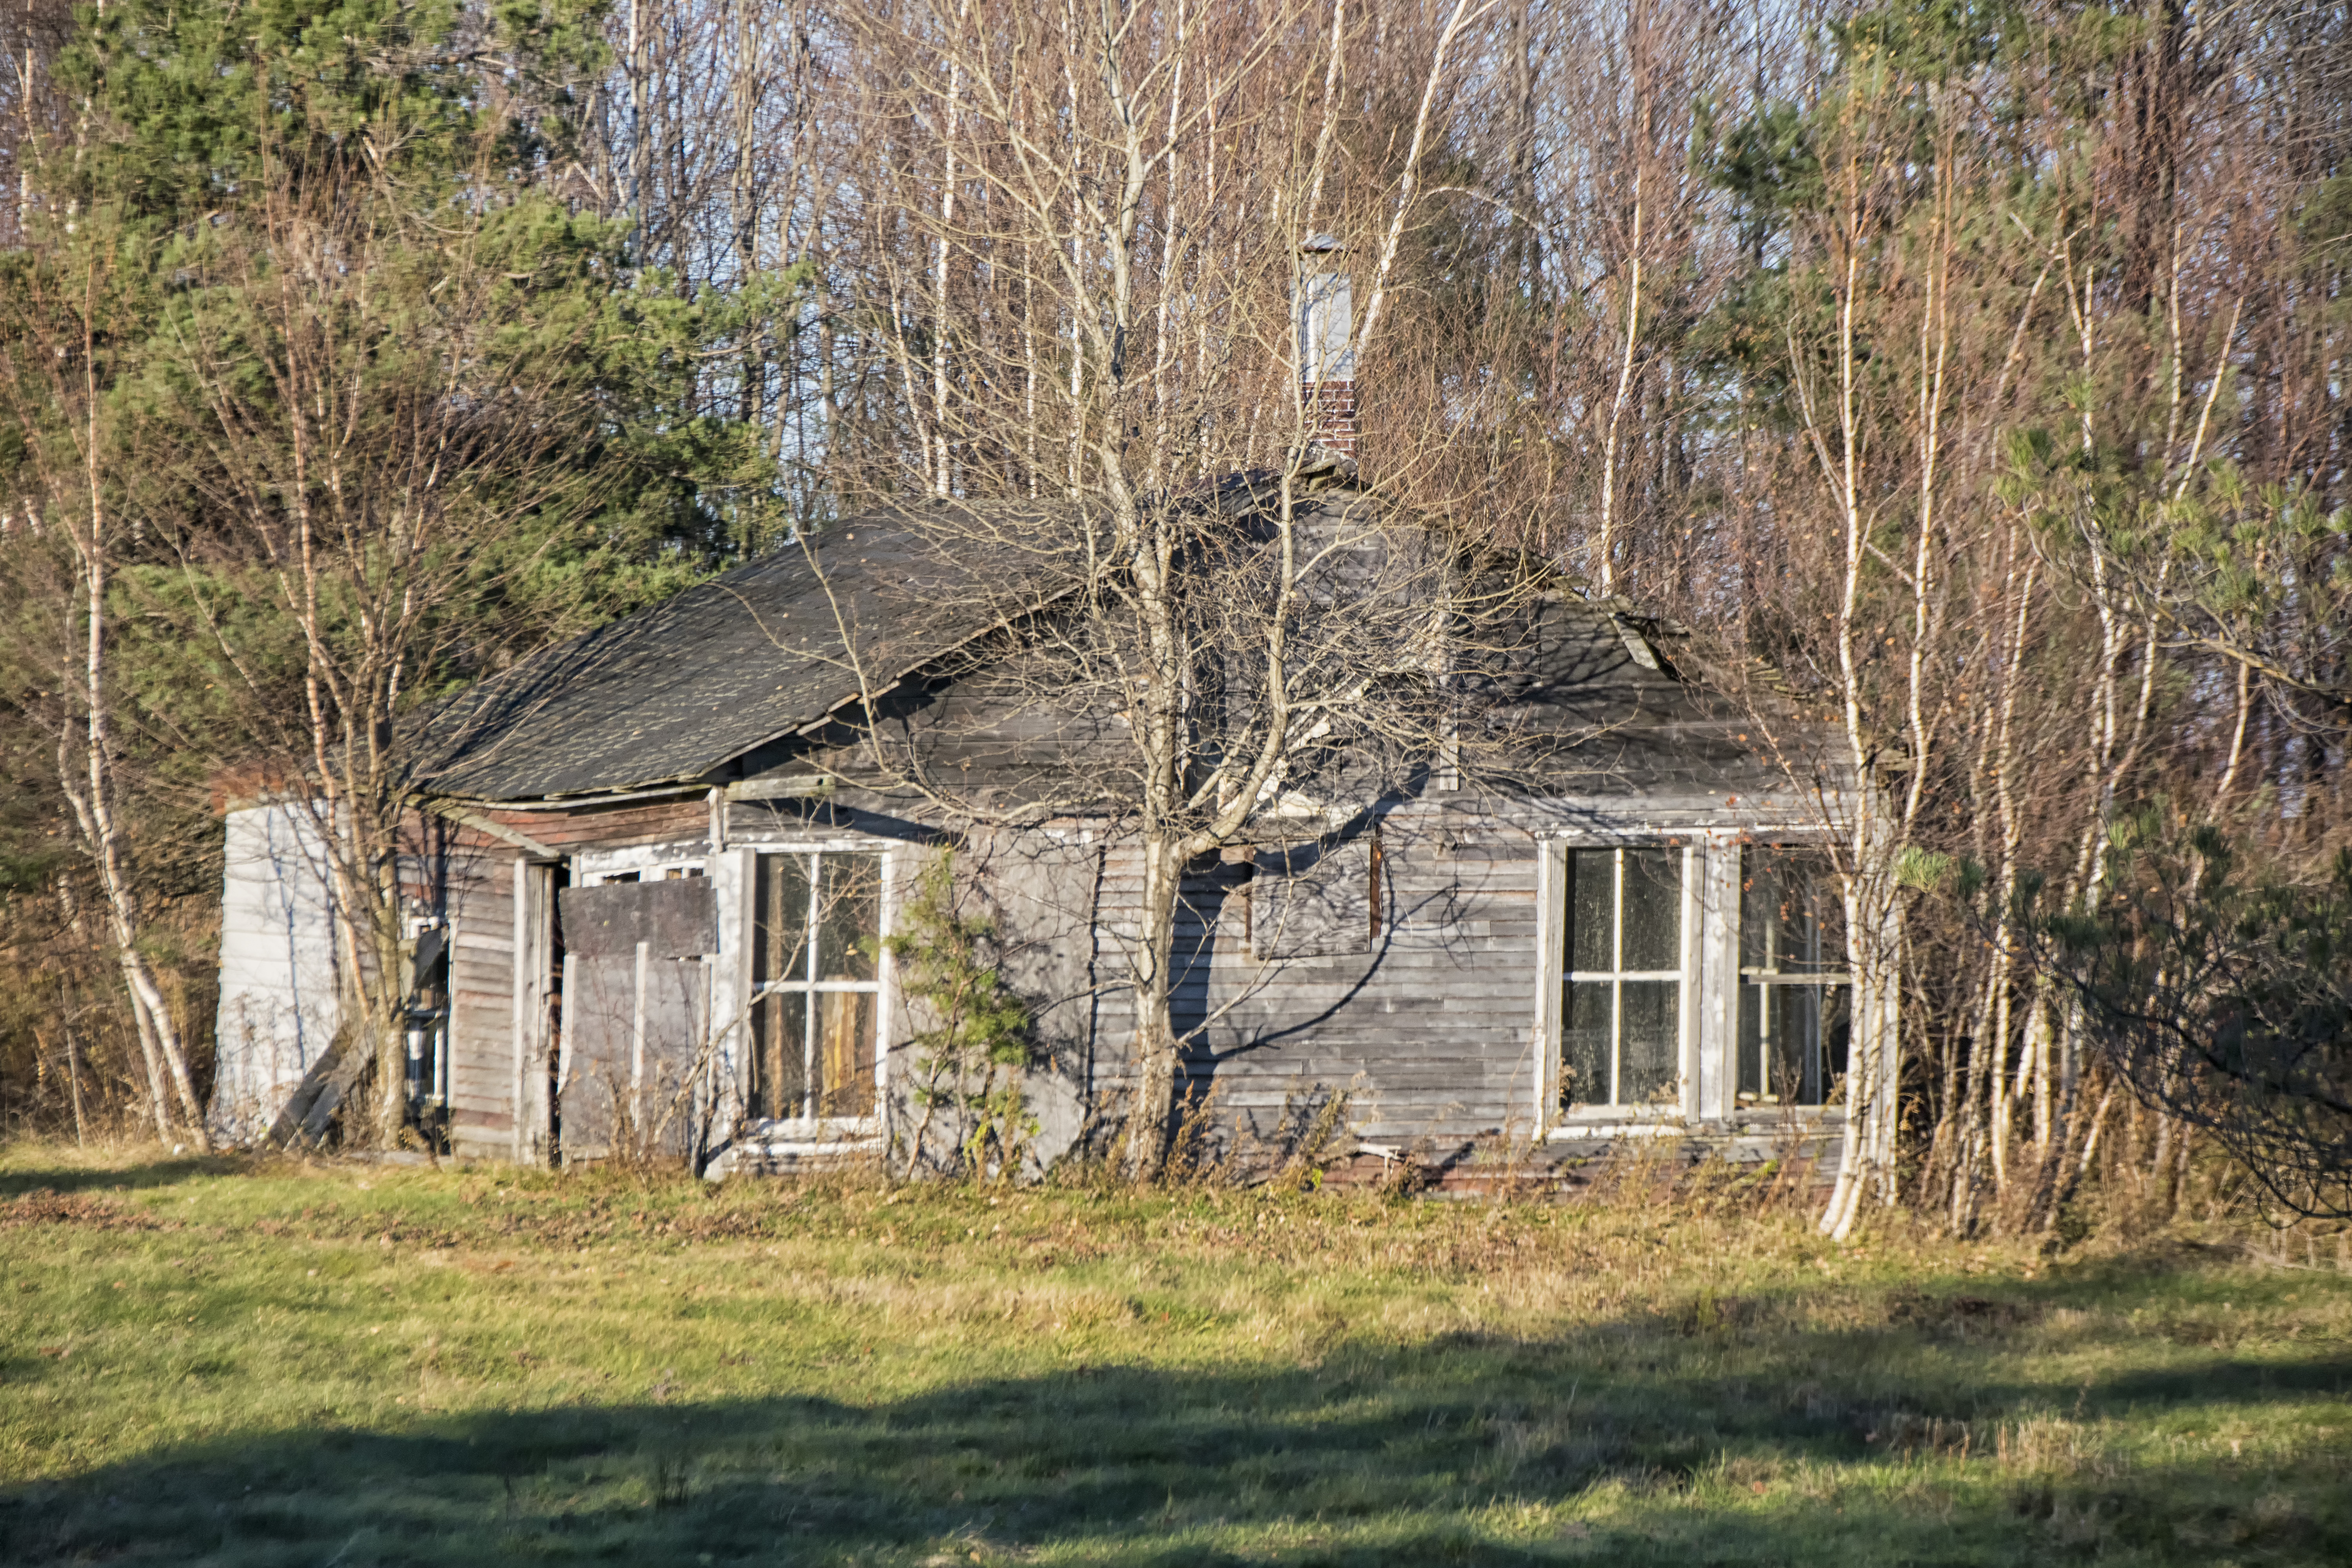
tree, nature, wood, farm, house, building, barn, home, shed, hut, shack, cottage, canada, farmhouse, estate, quebec, woodland, log cabin, sherbrooke, rural area, outdoor structure